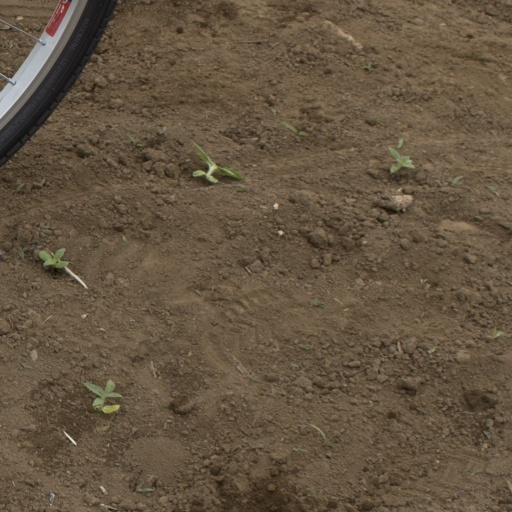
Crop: Jerusalem artichoke